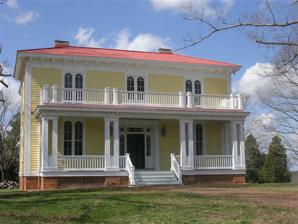
Building: Annefield (Saxe, Virginia)
Country: United States of America
Year built: 1858
Historic house in Virginia, United States United States historic place Annefield U.S. National Register of Historic Places Virginia Landmarks Register Annefield, September 2011 Show map of Virginia Show map of the United States Location 3200 Sunny Side Rd., Saxe, Virginia Coordinates 36°55′42″N 78°37′22″W / 36.92833°N 78.62278°W / 36.92833; -78.62278 Area Southside Built 1858 Architect Jacob W. Holt (attributed) Architectural style Italianate NRHP reference No. 09000920 VLR No. 019-5208 Significant dates Designated November 12, 2009 Designated VLR September 17, 2008 Annefield is a historic plantation house located at Saxe , Charlotte County, Virginia .  It was constructed in 1858, and is a well-preserved example of the Italianate style villas being constructed during the antebellum period in northern North Carolina and Southern Virginia by master builder Jacob W. Holt (1811–1880).   Annefield is one of only two known plantation houses in Charlotte County attributed to Holt, a Virginia-born carpenter, builder, and contractor who moved to Warrenton, North Carolina, and established one of North Carolina's largest antebellum building firms. Architectural historian Catherine W. Bishir notes: “Drawing upon popular architectural books, Holt developed a distinctive style that encompassed Greek Revival and Italianate features adapted to local preferences and the capabilities of his workshop. In addition to the more than twenty buildings documented as his work, stylistic evidence and family traditions also attribute as many as seventy more to Holt and his shop.” Annefield is attributed to Holt's shop because it shares many stylistic features with several documented buildings.  On 17 September 2009 the property was placed on the Virginia Landmarks Register, and on 12 November 2009 it was listed on the National Register of Historic Places because it is a locally significant example of a relatively rare form of high-style architecture that is the work of a master builder.  In addition to the main house at Annefield, stylistic evidence suggests that Holt also designed and built the Kitchen/Quarter and the Smokehouse. Other secondary buildings and sites on the property contribute to Annefield's importance as a relatively intact antebellum farm complex in Charlotte County, Virginia. The property is located east of the village of Saxe in lower Charlotte County, and comprises approximately 190 acres between Horsepen Creek (to the north) and State Route 612 (Sunny Side Road) to the south. Open fields, woods, orchards and vineyards combine to form a bucolic landscape that has changed little in the past two hundred years. Other significant landscape features include two small ponds and an oak-lined drive approaching the main house from the south. History In 1760, Abraham Martin (1716–1771) patented 4,060 acres of land (including 989 acres already patented in 1746) on Horsepen Creek in what was then Lunenburg County. In 1770, Martin conveyed 899 acres of this land to William Jameson (1745–1785), a native of Glasgow, Scotland. Jameson settled the property with his wife Anne Read, the daughter of Clement Read and Mary Hill of Bushy Forest, the wealthiest and most powerful family in the region. Jameson's alliance with a leading family in the county was an advantageous one, for he secured a number of important commissions in spite of his foreign birth, including County Justice (1772 and 1784),  Vestryman of Cornwall Parish (1778), Escheator (1778), Militia Lieutenant (1778), and Militia Captain (1779). It was Jameson who named the plantation Annefield, presumably in honor of his wife. The name first appears in the county records when the last will & testament of William Jameson dated 28 July 1784 was proved on 2 September 1785. In anticipation of a journey overseas, Jameson wrote: “Whereas I am about undertaking a voyage to Great Britain from which it may be the will of the Almighty I may never return... ...To my wife Anne – my manor plantation and mansion house of Annefield, with all and sundry the appurtenances thereof during the term of her natural life... I leave to her disposal the Manor of Annefield, at her death, to which of our sons she thinks proper, still observing that the said plantation and original tract must be considered a part of such son’s heritage or proportion of land.” Anne (Read) Jameson married as her second husband Col. Richard Elliott in 1787, who was dead by 2 November 1796 when his will was recorded in Charlotte County. On 16 March 1801, Anne Elliott, joined by her sons Clement R. Jameson and Edmund Jameson conveyed this land (apparently surveyed and found to be 908 acres and called by them the “Horsepen Plantation”) to Philip Goode, Sr. of Charlotte County. On 2 December 1805, Philip Goode conveyed the property to his two sons Thomas and Delanson Goode, who in turn conveyed it to their neighbor Jeremiah Williams in 1810. Williams died the next year, and the property passed to his daughter, Sarah Williams Hutcherson. After the death of Sarah's husband, Collier, she married Hillary Moseley, Sr. The early nineteenth-century house that is located on the property was likely constructed during the Moseley's ownership. Evidence gleaned through deed research indicates that the site of the original (eighteenth century) house on Annefield is not located on the current property, so the house was likely not part of the original Annefield's domestic complex. In 1855, Richard E. Moseley (a son of Sarah and Hillary) conveyed 870 acres on big and little Horsepen Creeks to Hillery Mackiness Langston Goode, the youngest son of Hillery and Sarah (Bacon) Goode of Charlotte County. Goode was a prosperous planter and merchant, who was named a County Justice in 1852 (but resigned in 1853), and served as Postmaster of Wylliesburg, Virginia, in 1855. He later represented the citizens of Charlotte County in the Virginia House of Delegates from 1878 to 1881. Physical evidence suggests that Goode commissioned prominent and fashionable builder Jacob W. Holt to construct a house on his land that befit his wealth and standing in the community. It is not known how Goode may have come to know Holt, but the builder was well known throughout the greater region. Beginning in 1859, the value of buildings on Goode's 870-acre tract jumped from under $1,000 to $4,370, reflecting the construction of Goode's new “Italian Villa.” In 1860, the U.S. Census indicated that Goode owned 42 slaves, 500 acres of improved land, 403 acres of unimproved land, and that the farm at Annefield was valued at $18,000. His livestock were worth $1,600, and included horses, cattle, oxen, mules, sheep, and pigs. The farm produced 528 bushels of wheat, 700 bushels of corn, 300 bushels of oats, and 18,000 pounds of tobacco. At least two of Goode's sons served in the Civil War just a few years later. Hillery Langston Goode (1846–1921 or 1925) attended the Virginia Military Institute (Class of 1867) and saw action at New Market, Virginia, along with other V.M.I. cadets in May 1864. Richard Bennett Goode (1845–1913) enlisted in the First Richmond Howitzers at age 17, and saw action at Second Manassas, Orange Court House, Gettysburg, and was paroled at Appomattox. A third son, William E. Goode, may have served in the 52nd Virginia Regiment, but this is unconfirmed at this time. Agriculture continued to be an integral part of life at Annefield during the 1880s, although at $5,000, the farm was not as valuable as it was before the American Civil War. One hundred and fifty acres of the property were tilled, 20 acres were in meadows, and 100 acres were wooded. Generally, Goode owned less livestock than in 1860, and his grain production had declined as well. Fifteen acres of oats produced 60 bushels, 30 acres of corn produced 800 bushels, 11 acres of wheat produced 180 bushels, and 6 acres of tobacco produced 3,000 pounds (1/5 of 1860s production). His orchard occupied at least 10 acres; 100 apple trees produced 500 bushels, and 100 peach trees produced 200 bushels. Hillery M.L. Goode and his wife Sarah executed a Deed of Trust on 21 April 1870 with Zachariah Bugg to secure certain debts. Apparently they failed to meet the terms of this Deed of Trust, for in September 1882, 470 acres of the land was sold at public auction to John Booker of Richmond. The Trustee's Sale advertisement that appeared in the Charlotte Gazette of Thursday, August 3, 1882, read, in part: "At MOSSINGFORD DEPOT, R. & Dan R.R.  The Tract of Land on which H.M.L. Goode now resides, containing 889 ½ acres, more or less, lying in Charlotte county, Va., not far from Mossingford, on the R. & D. R.R. The improvements consist of a nice dwelling of six rooms, with all convenient outhouses, barns, &c. Has a large and valuable Orchard.  Portions of the tract are heavily timbered; has fine bottom land on Little and Big Horsepen Creeks. This is a truly valuable farm. It is susceptible to being divided into two tracts, and will be sold as such if desired by bidders." The farm was indeed sold in two tracts, for the Land Tax Book for 1884 notes that Goode was taxed on 889 + 1 ⁄ 2 acres of land on Horsepen Creek and his residence is given as Tennessee. In the Land Tax Book for 1885 he was taxed on 419 + 1 ⁄ 2 acres, and his residence is still given as Tennessee, with the records noting that 470 acres had been sold to John Booker of Richmond by W.E. Holmes, Special Commissioner. The property was almost immediately transferred to Robert D. Adams (born 1834), a farmer, who held Annefield until 1908, when he and his wife Laura conveyed it to Henry C. Marshall (born 1870), superintendent of the nearby State Experimental Farm, in 1910. In October 1942, Marshall and his wife Emma Gray conveyed the property to James W. Scott (1901–1963) and Julia T. Scott. The Scott family held the property until 1992, when approximately half of the land was conveyed to a lumber company, while the remaining 190 acres with the house and outbuildings was sold to investors from North Carolina.  These investors maintained the property and in 2005 conveyed it to the owners that undertook a substantial rehabilitation of the house and in 2009 listed the property in the Virginia Landmarks Register and the National Register of Historic Places. Significance Annefield's significance is derived from the fact that it is a relatively rare example of the well-developed Italianate architectural style in Charlotte County, Virginia. Elements of Jacob W. Holt's interpretation of the Italianate style within Annefield include a stereotypical Holt front entryway featuring double doors with arched panels, surrounded by arched sidelights, and a round-ended transom flanked by a pair of round “pinwheel” windows. Other features include a fenestration pattern displaying pairs of arched windows matching those found in the entryway, a deep, bracketed cornice, and a mantel design that seems to be unique to Holt: a progressively-styled Italianate mantel from William H. Ranlett's The Architect (Volume I, plate 52) with the insertion of a Greek Revival-style frieze roll just above the firebox opening. Parlor mantle c. 2005 during restoration Another factor contributing to the significance of Annefield is the house's attribution to Jacob W. Holt , a prominent master builder of Piedmont Virginia and North Carolina during the middle to late nineteenth century. Holt performed the overwhelming majority of his work in Mecklenburg County, Virginia, and Warren County, North Carolina. Outside of Mecklenburg County, Holt is only credited with constructing (or influencing the construction of) nine Virginia houses. According to noted Holt scholar Catherine W. Bishir, only two Charlotte County houses (including Annefield) are attributed to the builder. Generally, buildings that are attributed to Holt are placed in this category because they possess stylistic similarities with other buildings that are documented to have been built by J.W. Holt. A prime example of a Holt-documented house is Dr. Robert D. Baskerville's Eureka in Mecklenburg County, Virginia. An 1857 contract between Baskerville and Holt specified the design to be a modified version of a plate in Ranlett's Architect . The building was to be completed by 15 August 1858 at a cost of $4,885.00 (~$133,921 in 2023). While the floor plan of the villa described by Ranlett was used, the façade elevation was modified to suit the needs of the client. Mantels, windows, and other architectural details for Eureka did not follow Ranlett's specifications, but rather conformed in character to what Holt had included in previous buildings.  According to Catherine Bishir, Eureka was “perhaps Holt's grandest private project, bearing the stamp of his standardized detail but in its dramatic towered form and atypical plan reflecting the productive cooperation of builder and adventuresome client.” Franklin County, North Carolina's Vine Hill is also documented to have been built by Jacob W. Holt by a 5 September 1856 contract. The front entryway and Palladian windows of Eureka and Vine Hill , both documented Holt houses, are identical to that found at Annefield. Plantation Complex The Main House , c. 1858.  Sited on the highest point of the property, the house was built in three stages. The oldest part of the house dates from 1858 and consists of a large main block (measuring approximately 50 feet by 20 feet) with a center hall flanking a parlor and a bedroom; a hallway and two bedrooms are located upstairs. A two-story addition in the rear encompasses a single-story section that is original to the house. This section was subordinate to the main block, both in style and scale. Construction of interior doorways and chimneys suggests that this section was built at the same time as the main block. If not, it was certainly in place by 1882, when a foreclosure sale notice described the dwelling as containing six rooms (two rooms on each floor in the main block, with two additional rooms in the one-story rear section). This rear section was enlarged to two stories in the early 21st century. Two interior brick chimneys rise up from the dwelling's hipped roof, which is covered with tin shingles. The roof is accented by a deep, bracketed cornice that is typical of Italianate style buildings of the period. The entire house is covered by smooth weatherboard siding, and the corners of the main block of the building are highlighted by fluted Doric pilasters. A foundation of brick laid in the Flemish bond pattern supports the oldest sections of the house (this is relatively new brickwork. Evidence in the cellar indicates that the bond may have originally been five to six course common bond). A parged concrete masonry unit foundation supports a late nineteenth or early twentieth century addition to the rear. Typical Holt entry A full-length, one-story portico graces the front façade. The portico was completed in 2009, and its design is inspired by the one found on the front façade of Cherry Hill (Warren County, North Carolina), which was built by John A. Waddell, a Jacob W. Holt-school builder. The portico features a bracketed cornice, a balustrade which creates a balcony accessible from double doors in the central bay of the second floor, and is supported by six sets of square, fluted columns. The house's main entryway is located in the central bay of the front façade, and consists of a pair of paneled doors surrounded by unique sidelights and a transom punctuated by circular “pinwheel” windows in each corner. This entryway is identical to that of Vine Hill (Franklin County, North Carolina), which was built by Jacob W. Holt in 1856. The main block of the villa is set apart by the use of double-arched windows set within a square casing, a motif consistent throughout the main block of house, taking the form of a simple Roman arch in the front door and the interior doors of the principal rooms. The form of the front windows is identical to that of Engleside (Warrenton, North Carolina) and Pool Rock (Vance County, North Carolina), both of which are attributed to Jacob W. Holt. Holt likely received his inspiration from Ranlett's “Italian Villa Design #31.” A central hall with staircase on the first floor is flanked by two rooms on each side. Each room opens into the stair hall, and the rooms on each side of the hall connect via a doorway as well. To the rear of the house, a one-story porch that was added in the late nineteenth or early twentieth century has been enclosed, and now contains a kitchen, bathroom and pantry. The house as originally built had four main rooms on the first floor, and two rooms on the second floor.  The house as currently configured has five main rooms on the first floor and three on the second floor.  The principal rooms are heated by interior chimneys located between the front and rear rooms. Interior details continue the motifs of the exterior. The doors and windows on the first floor have massive casings with large bases. The mantels of the two front rooms combine Greek Revival proportions and a fluted frieze roll with Italianate brackets. These two mantels are identical to an example from Engleside (the John White House) in Warrenton, North Carolina. Mantels in the rear rooms and on the second floor are much simpler that those found in the two (front) primary chambers. Quarter/Kitchen House , c. 1858.  The quarter/kitchen house lies to the rear (west) of the house and measures approximately 34 by 16 feet. The hipped roof is covered by pre-formed, ribbed tin panels which are not original to the building, and the exterior of the quarter is clad in wooden weatherboard siding. A simple box cornice highlights the transition between the roof and the vertical walls. The front façade of the building is divided into four bays. The central two bays are occupied by window openings (the sash themselves are missing), and the outer two bays are occupied by doorways. This fenestration pattern is repeated on the west (rear) façade, and a window opening is located on each end of the building as well. The structure of the building consists of mortise-and-tenon timber-frame construction, with studs spaced roughly every twenty four inches. Floor joists are made of logs that have been worked flat on the top face. The wall finish on the interior consists of butt-joined horizontal boards that have been limewashed. Evidence in the wall and roof structure suggests that the interior space was once divided into two rooms, with a central chimney serving both spaces. In addition to the kitchen, this building probably contained living space for the cook and her family. The 1860 Census Slave Schedule indicates that Goode owned 10 slave houses or quarters, and this may have been one of them. The location of the others is unknown. Smokehouse c. 2005 prior to restoration Smokehouse , c. 1858.  Measuring approximately 14 by 14 feet, the smokehouse is clad in weatherboard and covered by a pyramidical roof of standing seam, galvanized metal (a later replacement). The board-and-batten entry door is located on the east façade. The interior exhibits the building's timber-frame construction, and a wooden floor is broken in the center by a sunken firepit. Office , Early 20th Century.  To the west of the smokehouse lies a small, 12 foot by 10 foot building that may have served as an office for a farm manager or similar individual. The building may date to the period of the main house, but construction features such as wire nails, diagonal sheathing and a roof that is not consistent with the other Holt-designed buildings (i.e., gabled instead of hipped), suggests that the building was constructed in the beginning of the twentieth century. Like the other outbuildings in the cluster, the building's roof consists of pre-formed, galvanized metal. The exterior is clad in unpainted weatherboards. A board and batten door provides access on the north façade, and the remnants of a four-over-four sash window provided light on the south façade. A small, square, brick chimney is located in the interior of the southwestern corner of the building's sole room, and contains a stovepipe hole. Tobacco Barns , 19th Century.  Located approximately 700 feet north of the main house is a pair of tobacco barns. These buildings each measure approximately 16 by 16 feet, are constructed of squared, lap-notched, rough-hewn logs, and are covered with galvanized metal roofs. The barns rest on dry-laid stone foundations, and remnants of vertical board-and-batten siding remain on both. The interiors of both barns exhibit evidence of the smoke-curing process, including numerous rounded poles running from end to end to facilitate hanging tobacco. Dairy Barn , 1954.  West of the main house's complex of domestic outbuildings lies a large dairy barn that is constructed of concrete masonry units. The main block of the barn is one and a half stories in height, and is covered by a gambrel roof of pre-formed galvanized metal sheets. The upper story contains a storage loft, and is clad in weatherboards. Attached to the southern façade of the building is a one-story wing (also of concrete masonry units) that is fenestrated by six pane steel windows. Two large concrete silos rise from the western façade of the barn. House , c. 1830.  Approximately 1,100 feet southwest of Annefield is a two cell, 1 + 1 ⁄ 2 -story frame house that probably dates from the second quarter of the 19th century. The oldest section of the house measures approximately 21 feet by 18 feet, is covered by a galvanized metal gable roof, is clad with vertical boards (covered by asphalt siding), and rests on a dry-laid stone foundation. A massive stone chimney rises from the east gable end of the house. The front façade of the building presents three bays, with an entry door in the center. This door opens into the primary chamber of the first floor, which measures approximately 17 feet by 18 feet, and was heated by a fireplace that is surrounded by a simple, Greek Revival-inspired mantle. An enclosed, dog-leg staircase leads to the garret from this room. The smaller chamber measures approximately 13 + 1 ⁄ 2 feet by 18 feet, and contains a door that leads to a shed-roofed addition, which was likely built in the early 20th century. The garret is divided into two rooms, and is lit by two casement windows on the east end (flanking the chimney) and one (off-center) casement window on the west end. The entire interior of the building is plastered or shows evidence of plastering, and riven lath can be seen in many sections of the house. Small, open porches are located on the front (west) façade and the rear (southeast) façade.  Based on the presence of plastered walls (even in the garret), it is unlikely that this dwelling was constructed for use by slaves, and may have been occupied by a member of the Moseley family or a plantation manager. Slave Cemetery , 19th century.  According to local tradition, a slave cemetery is located on the grounds of Annefield, approximately 1,700 feet northeast of the main house, near Horsepen Creek (UTM 17S 0711948 4089808). This area is covered by Periwinkle ( Vinca minor ), which is commonly used as a groundcover planting in Virginia cemeteries. A number of relatively young eastern black walnut ( Juglans nigra ) trees now shade the site. Evidence of at least two graves can be found via the presence of standing fieldstones and slight depressions in the earth. However, a methodical survey of the site is likely to yield evidence of additional graves.  Previous owners of the property are known to have owned slaves, Hillery Goode owned more than forty slaves in 1860, and at least four of Mr. Goode's slaves were over sixty years of age at that time. Bibliography Ailsworth, Timothy S., ed. Charlotte County, Rich Indeed . Charlotte Court House, Virginia: Charlotte County Board of Supervisors. 1979. Bishir, Catherine W. “Jacob W. Holt: An American Builder”. Winterthur Portfolio , Vol. 16, No. 1 (Spring, 1981). Bishir, Catherine W. Southern Built: American Architecture, Regional Practice . Charlottesville, Virginia: University of Virginia Press. 2006. Blanton, Alison S., Mary A. Zirkle, and Stacy L. Marshall. Historic Architectural Survey of Charlotte County, Virginia . Roanoke, Virginia: Hill Studio, P.C. 1998. Carrington, J. Cullen. Charlotte County, Virginia: Historical, Statistical, and Present Attractions . Richmond, Virginia: The Hermitage Press, Inc. 1907. Charlotte County Land Records, Charlotte County Clerk of Court, Charlotte Court House, Virginia Downing, Andrew Jackson. Victorian Cottage Residences . New York: Dover Publications, Inc. 1981. Farmer, Charles J. In the Absence of Towns: Settlement and Country Trade in Southside Virginia, 1730–1800 . Lanham, Maryland: Rowman & Littlefield Publishers, Inc. 1993. Ginther, Herman. Captain Staunton’s River . Richmond, Virginia: The Dietz Press, Inc. 1968, 1999. United States Census, Population Schedule, 1840, 1850, 1860, 1870, 1880, 1900, 1910, 1920, 1930 United States Census, Slave Schedule, 1860 United States Census, Agriculture Schedule, 1860, 1880 Virginia Landmarks Commission Staff. Eureka –National Register of Historic Places Nomination . Richmond, Virginia: Virginia Landmarks Commission. 1977. Eureka Virginia Landmarks Commission Staff. Shadow Lawn –National Register of Historic Places Nomination . Richmond, Virginia: Virginia Landmarks Commission. 1981. Shadow Lawn Wuellner, Margarita Jerabek and Elizabeth Barthold O’Brien. Sunnyside –National Register of Historic Places Nomination . Alexandria, Virginia: John Milner Associates, Inc. 1995. Sunnyside References